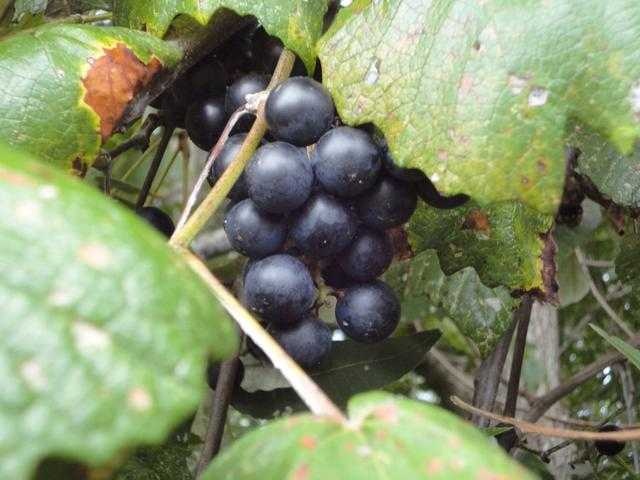
Label: Grapes